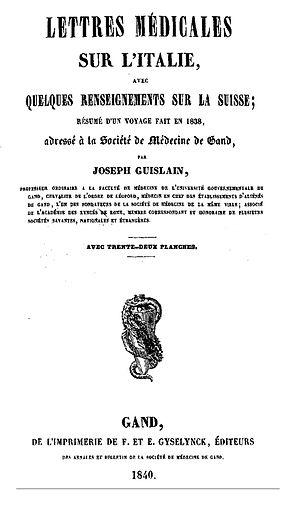
Couverture d'un livre du Dr Joseph Guislain. ""Lettres médicales sur l'Italie avec quelques renseignements sur la Suisse: Résumé d'un voyage fait en 1838 adressé à la Société de Médecine de Gand.""343p. Frères Gyselinck . Gand, 1840."
Joseph Guislain, né à Gand, le 2 février 1797 et mort le 1ᵉʳ avril 1860, est un médecin, qui est un des pionniers du traitement de la maladie mentale en Belgique.